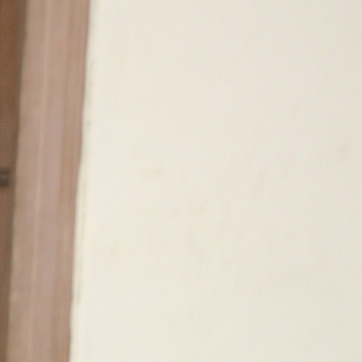
Material: painted